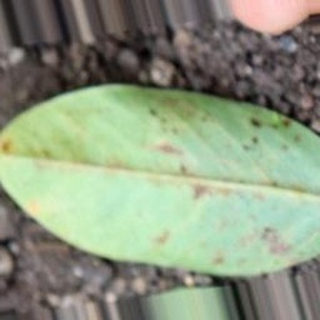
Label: groundnut_rust